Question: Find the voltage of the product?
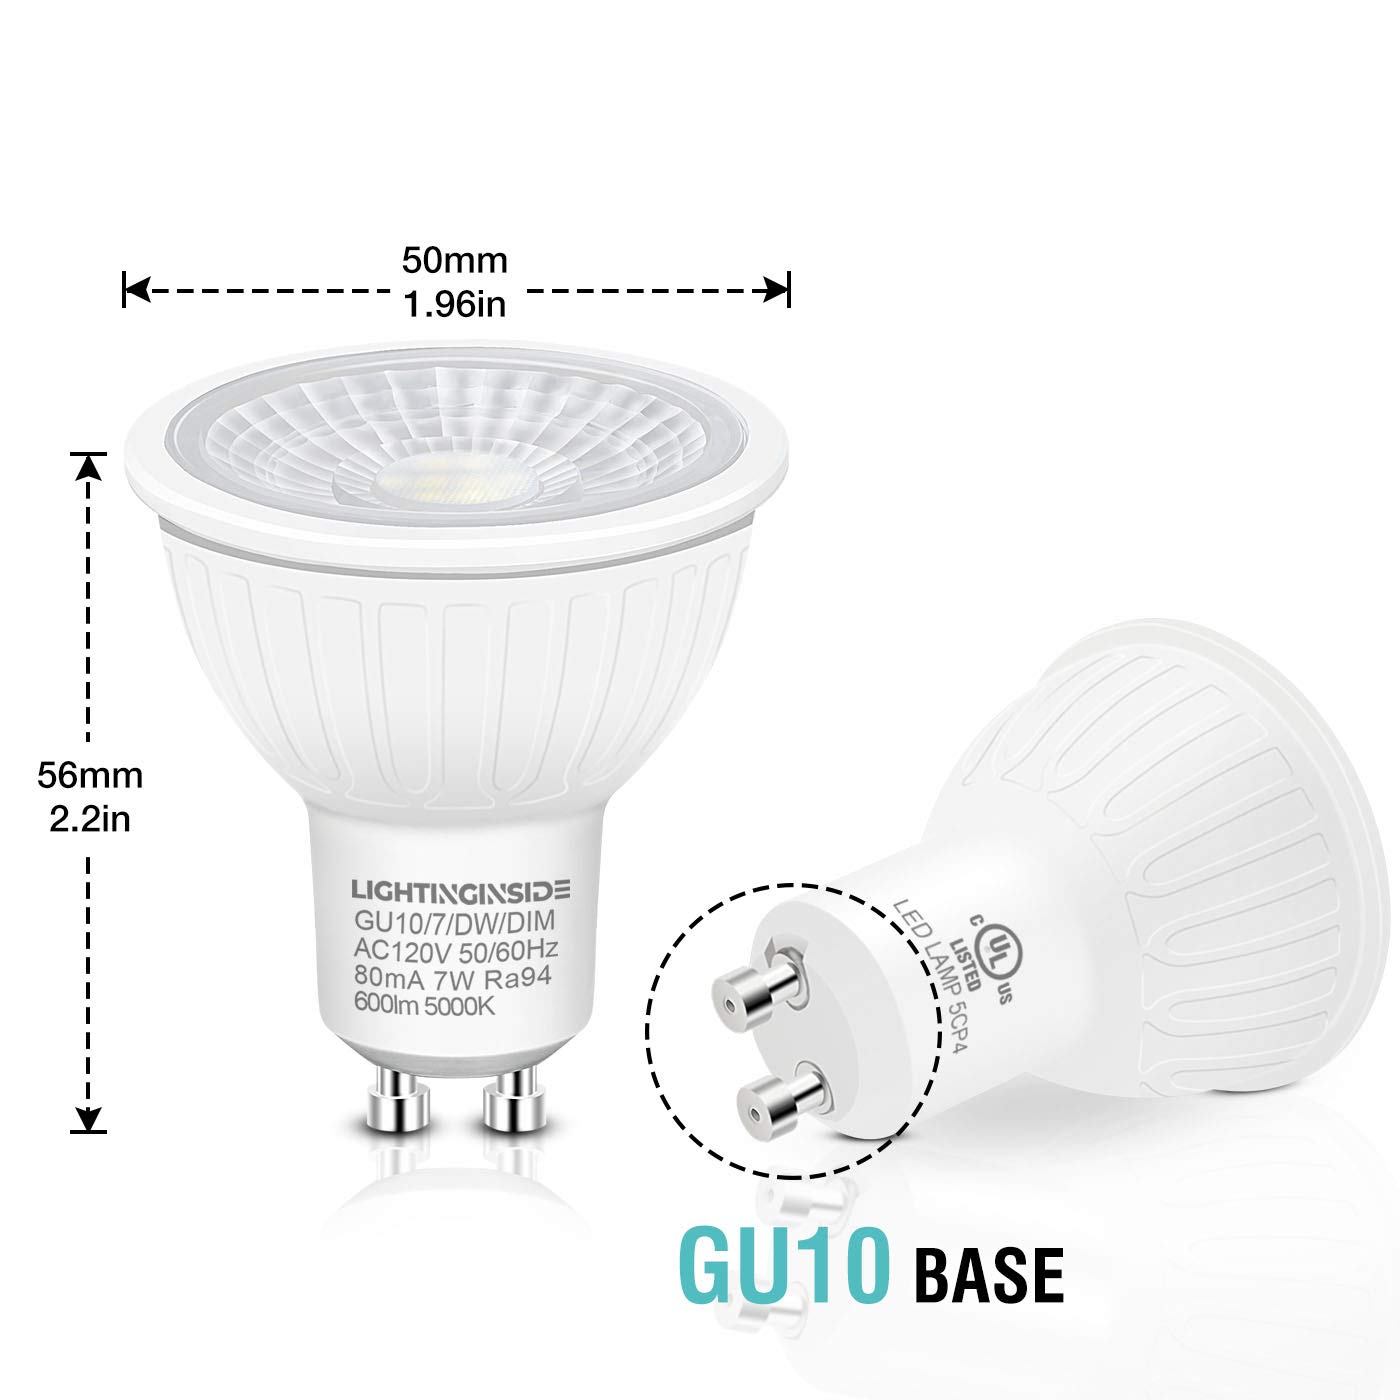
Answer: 120.0 volt